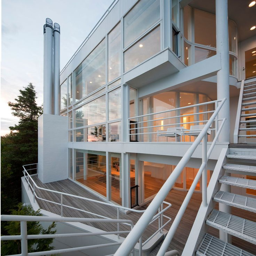
an exterior view of the outside patio , deck and staircases .